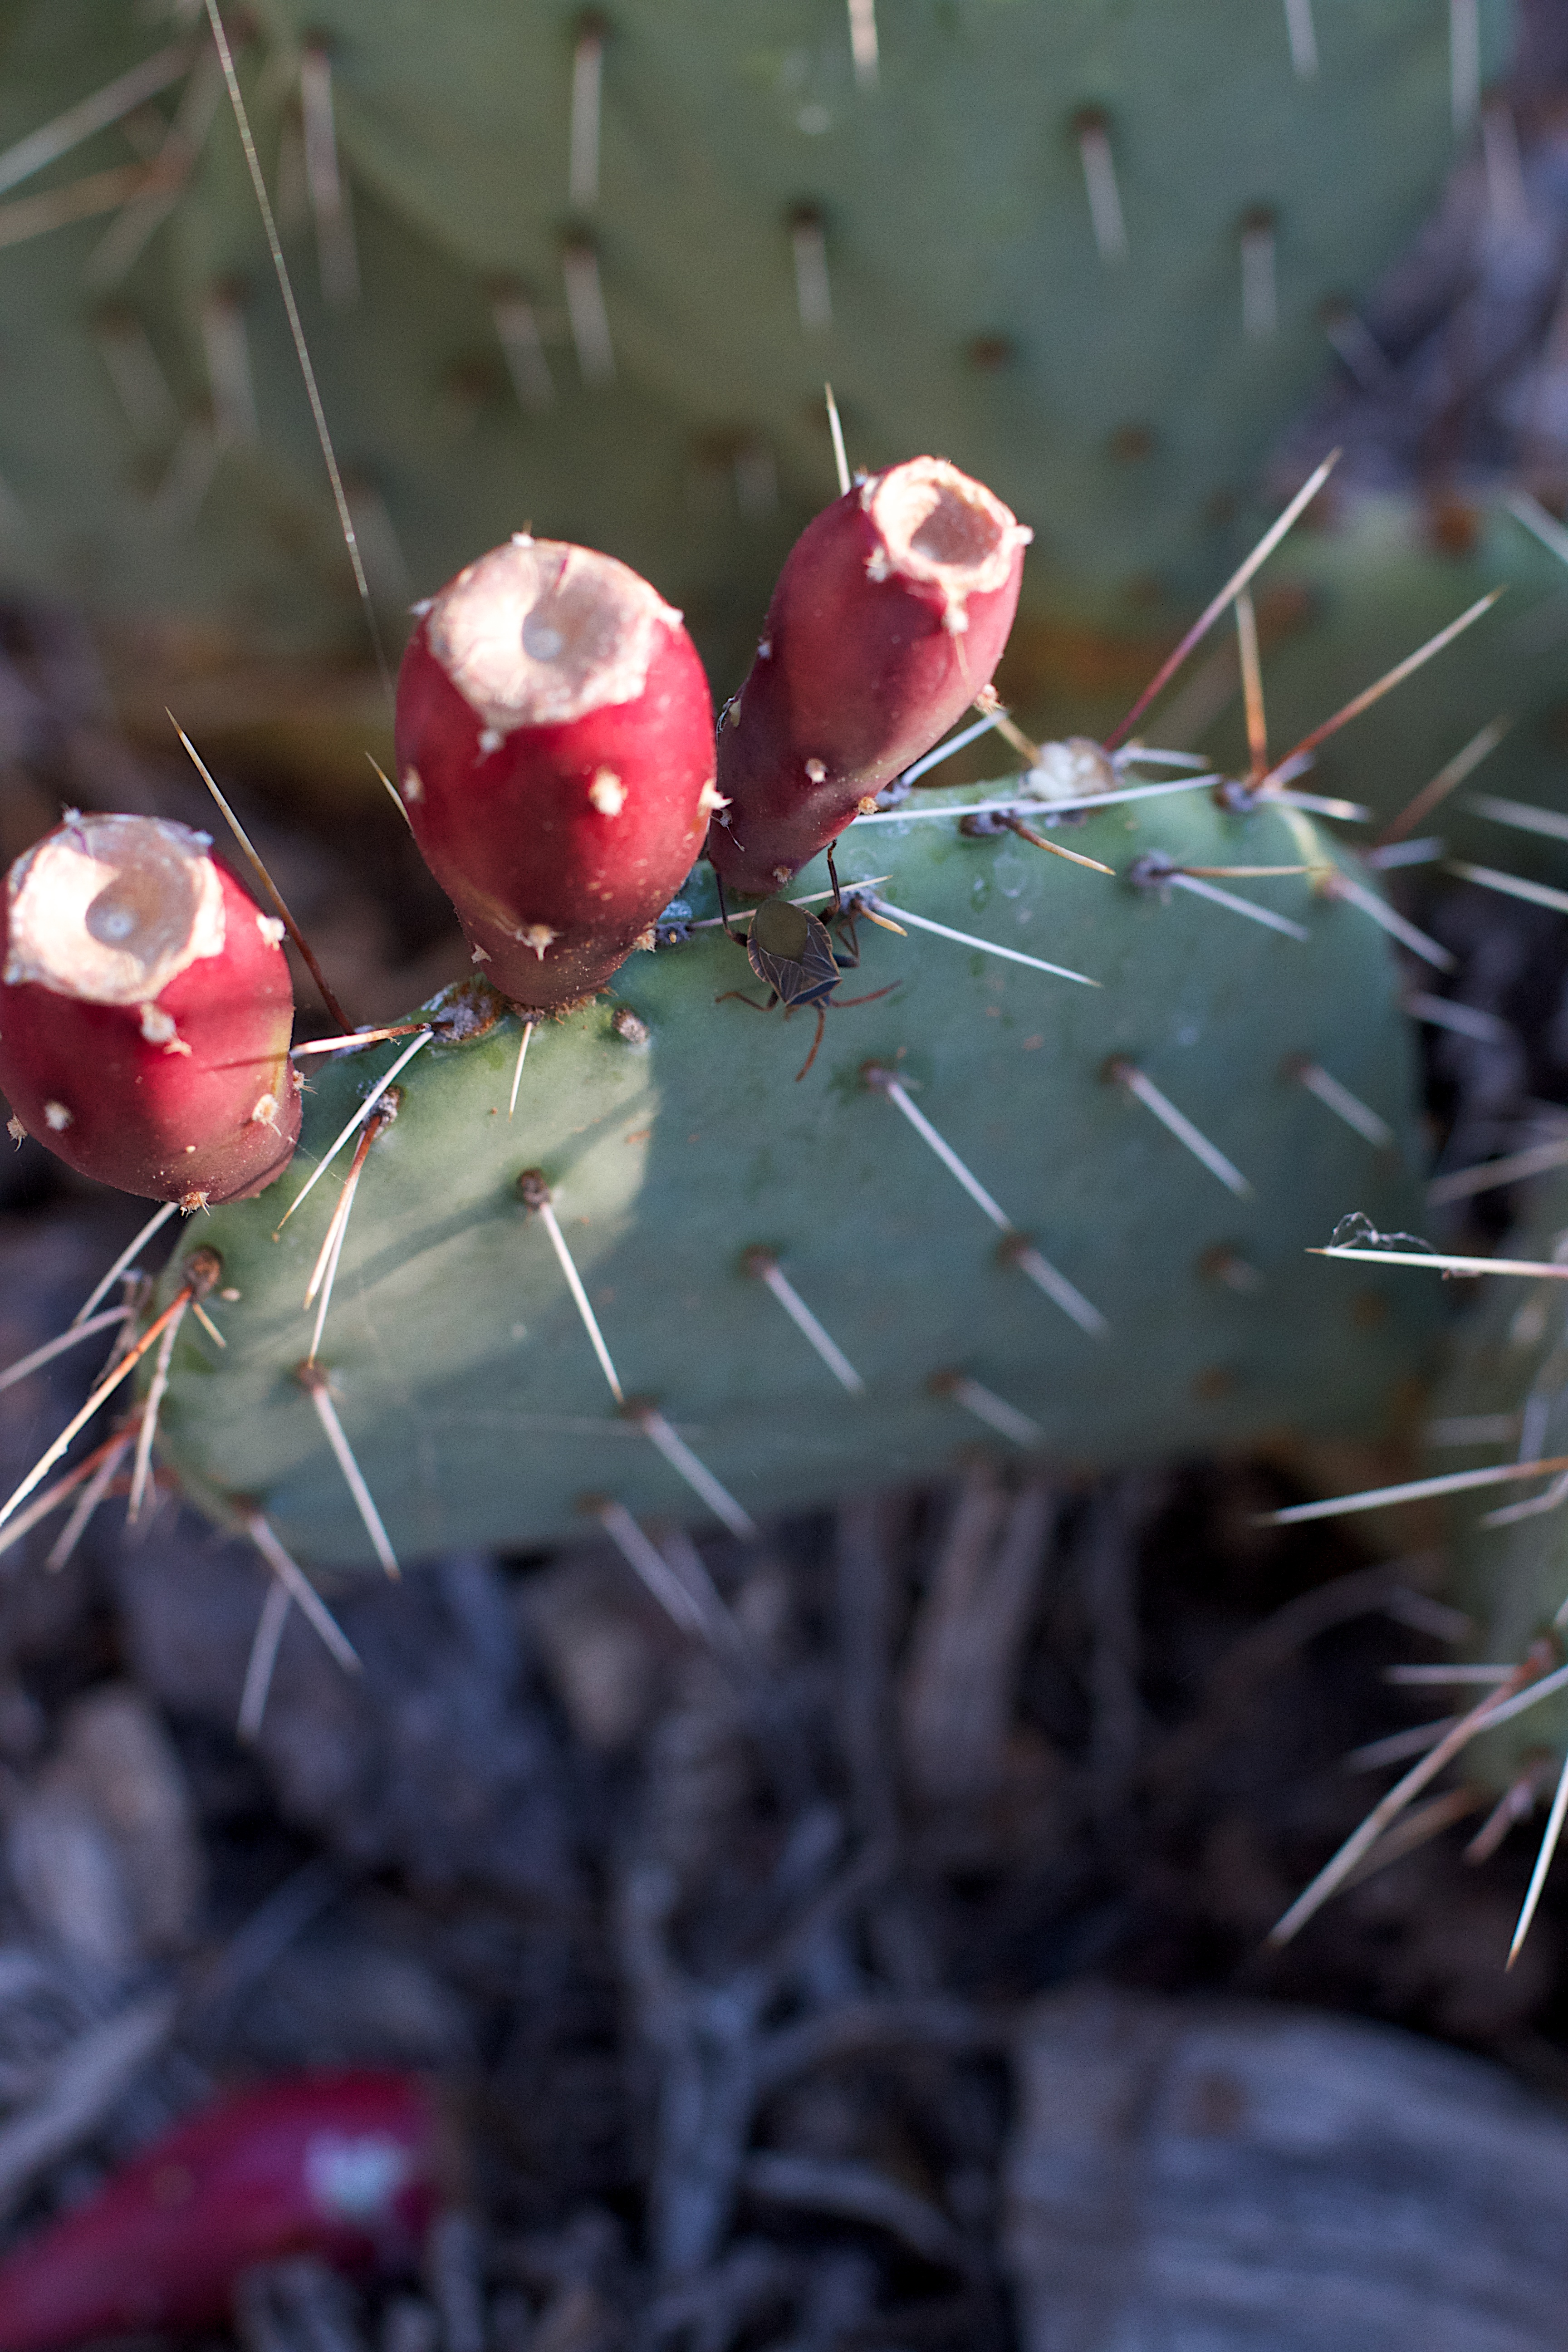
cactus, plant, flower, produce, botany, flora, caryophyllales, macro photography, flowering plant, prickly pear, land plant, thorns spines and prickles, hedgehog cactus, barbary fig